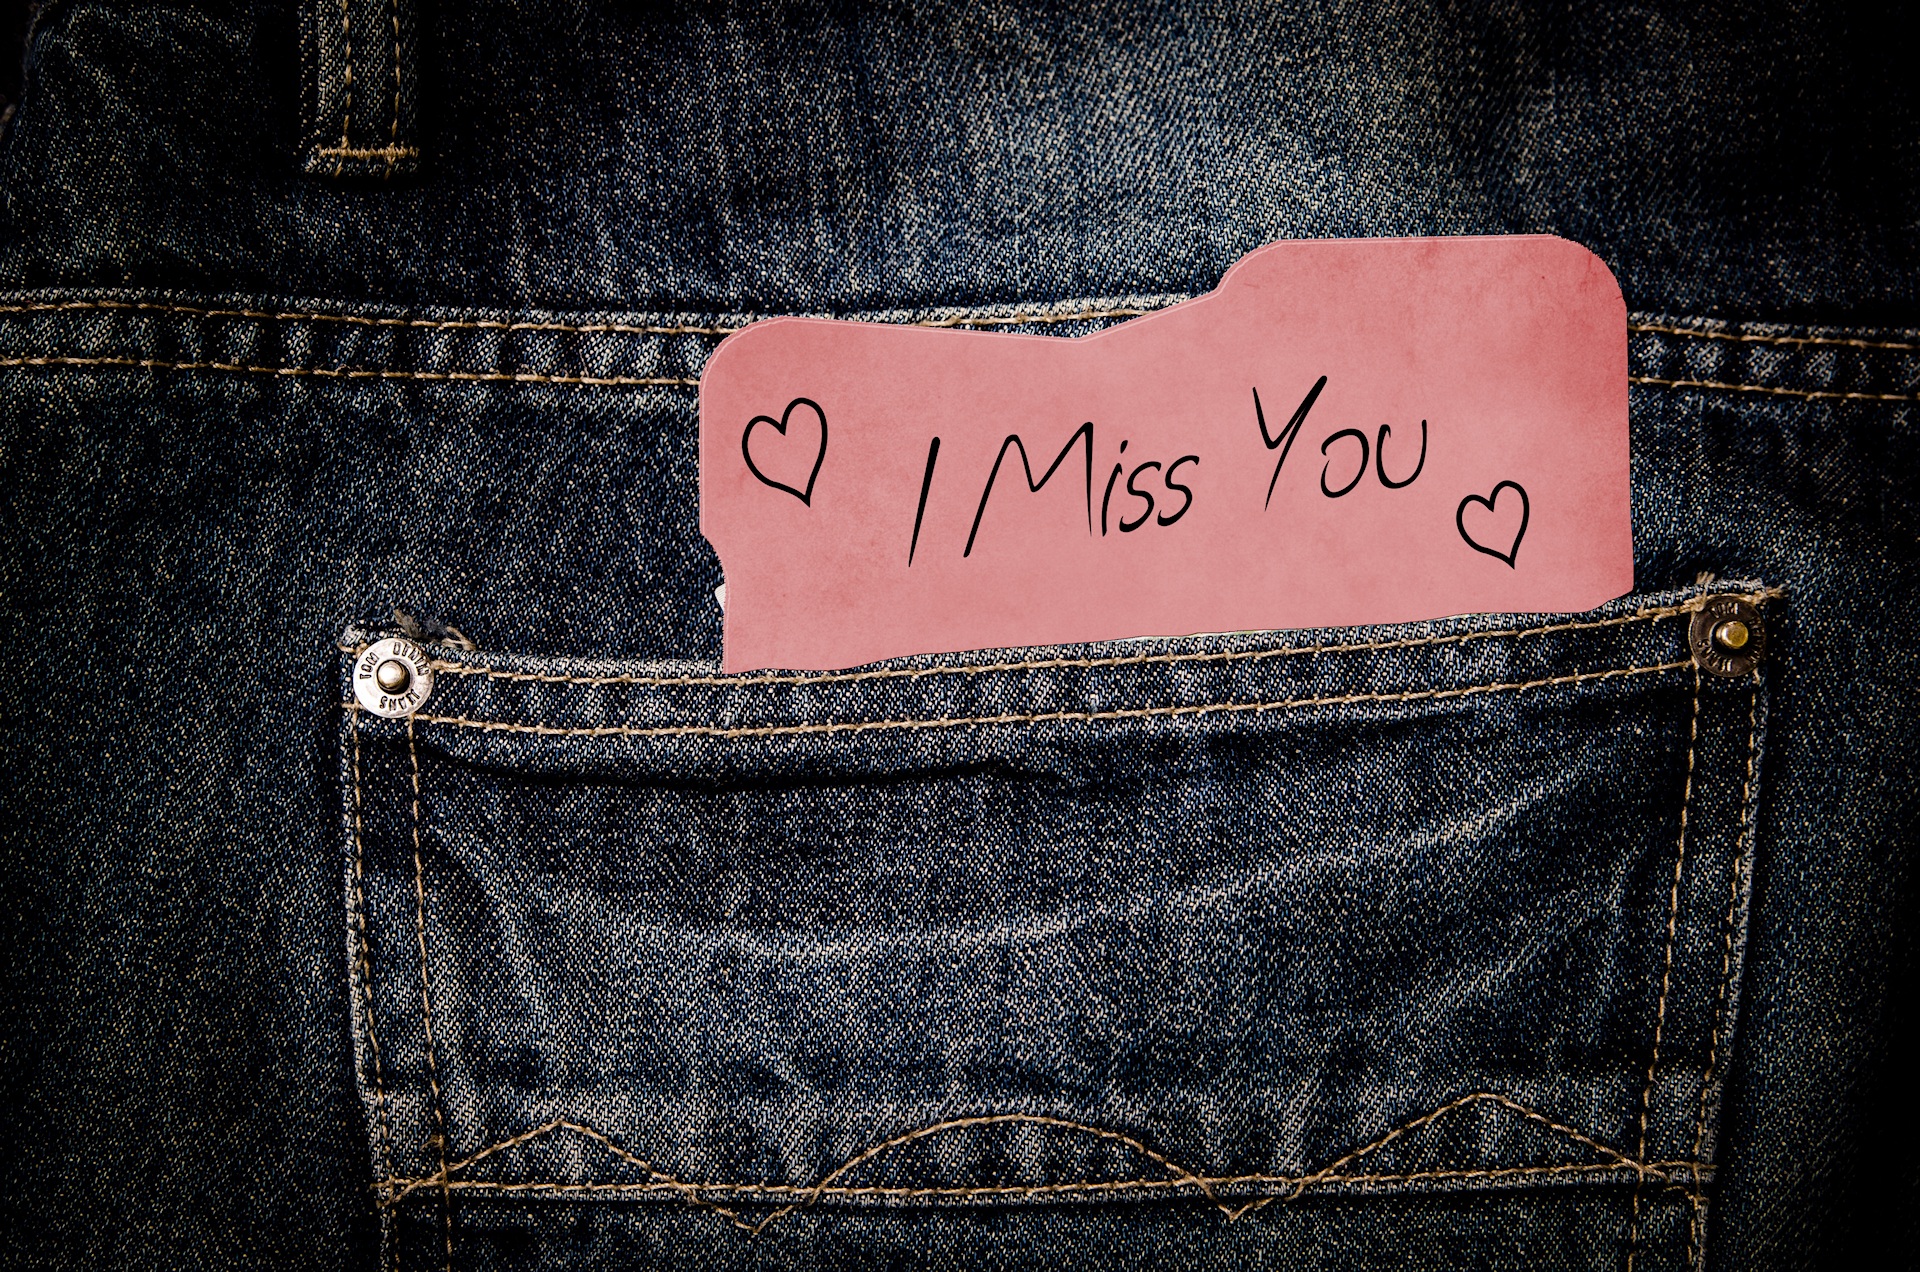
leather, jeans, red, bag, clothing, black, handbag, garment, brand, pants, affection, list, miss